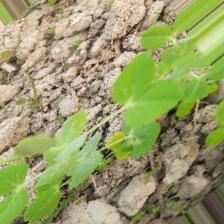
Label: Powdery Mildew